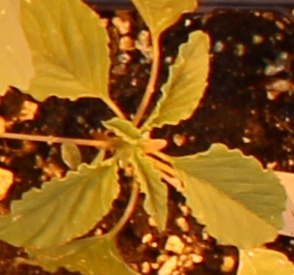
Label: Palmer Amaranth